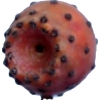
Label: cactus_fruit_red